Robert John Godfrey

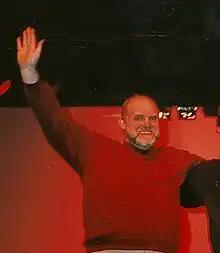
Godfrey in 1998

Robert John Godfrey (born 30 July 1947) is a British composer, pianist and a founding member of The Enid.